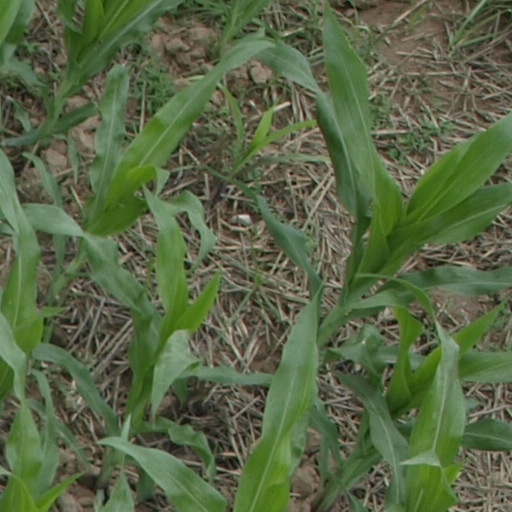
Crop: maize; corn